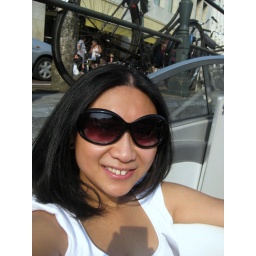
Hanging out near the flower market (Bloemenmarkt)